The Last Summer (of You and Me)

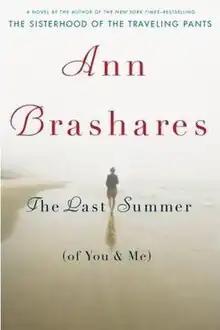
Front cover

The Last Summer (of You and Me) is a novel written by Ann Brashares. Her first novel for adults, and her first outside of her acclaimed "Traveling Pants" series, it was released on June 6, 2007 by Riverhead Books.